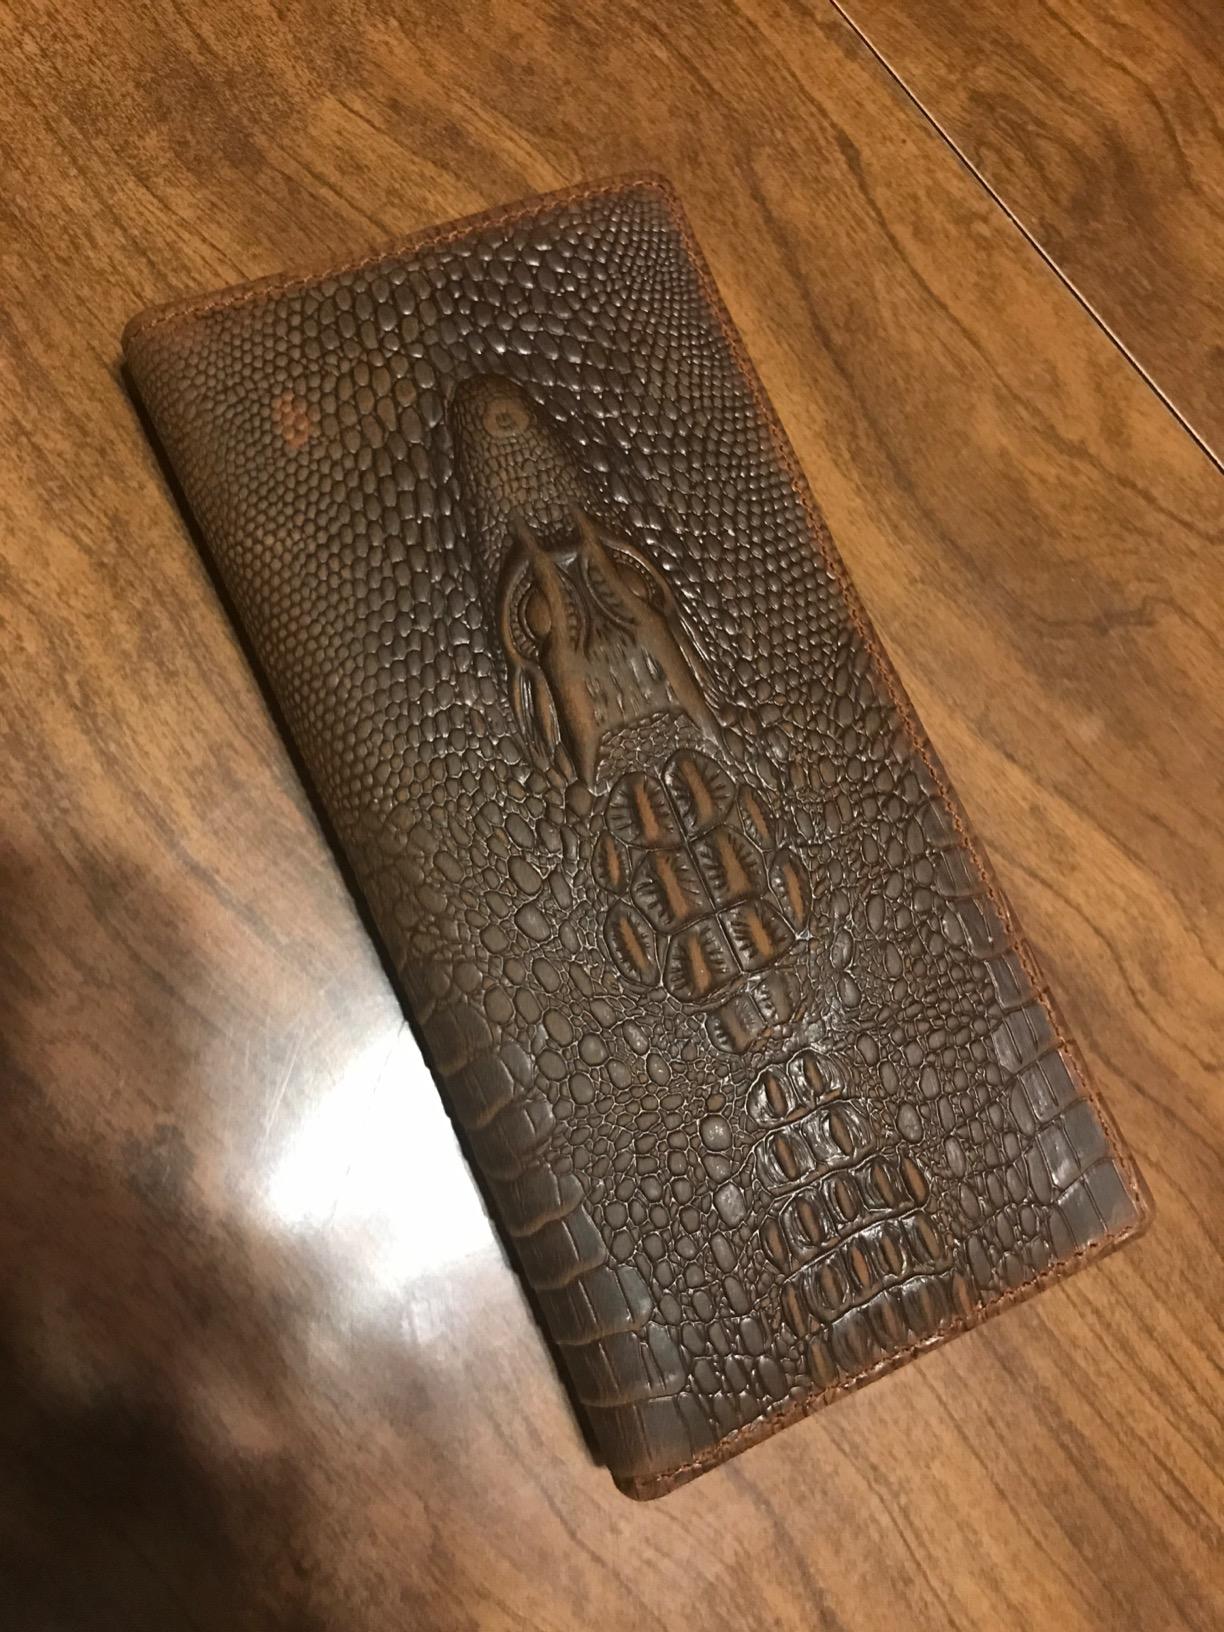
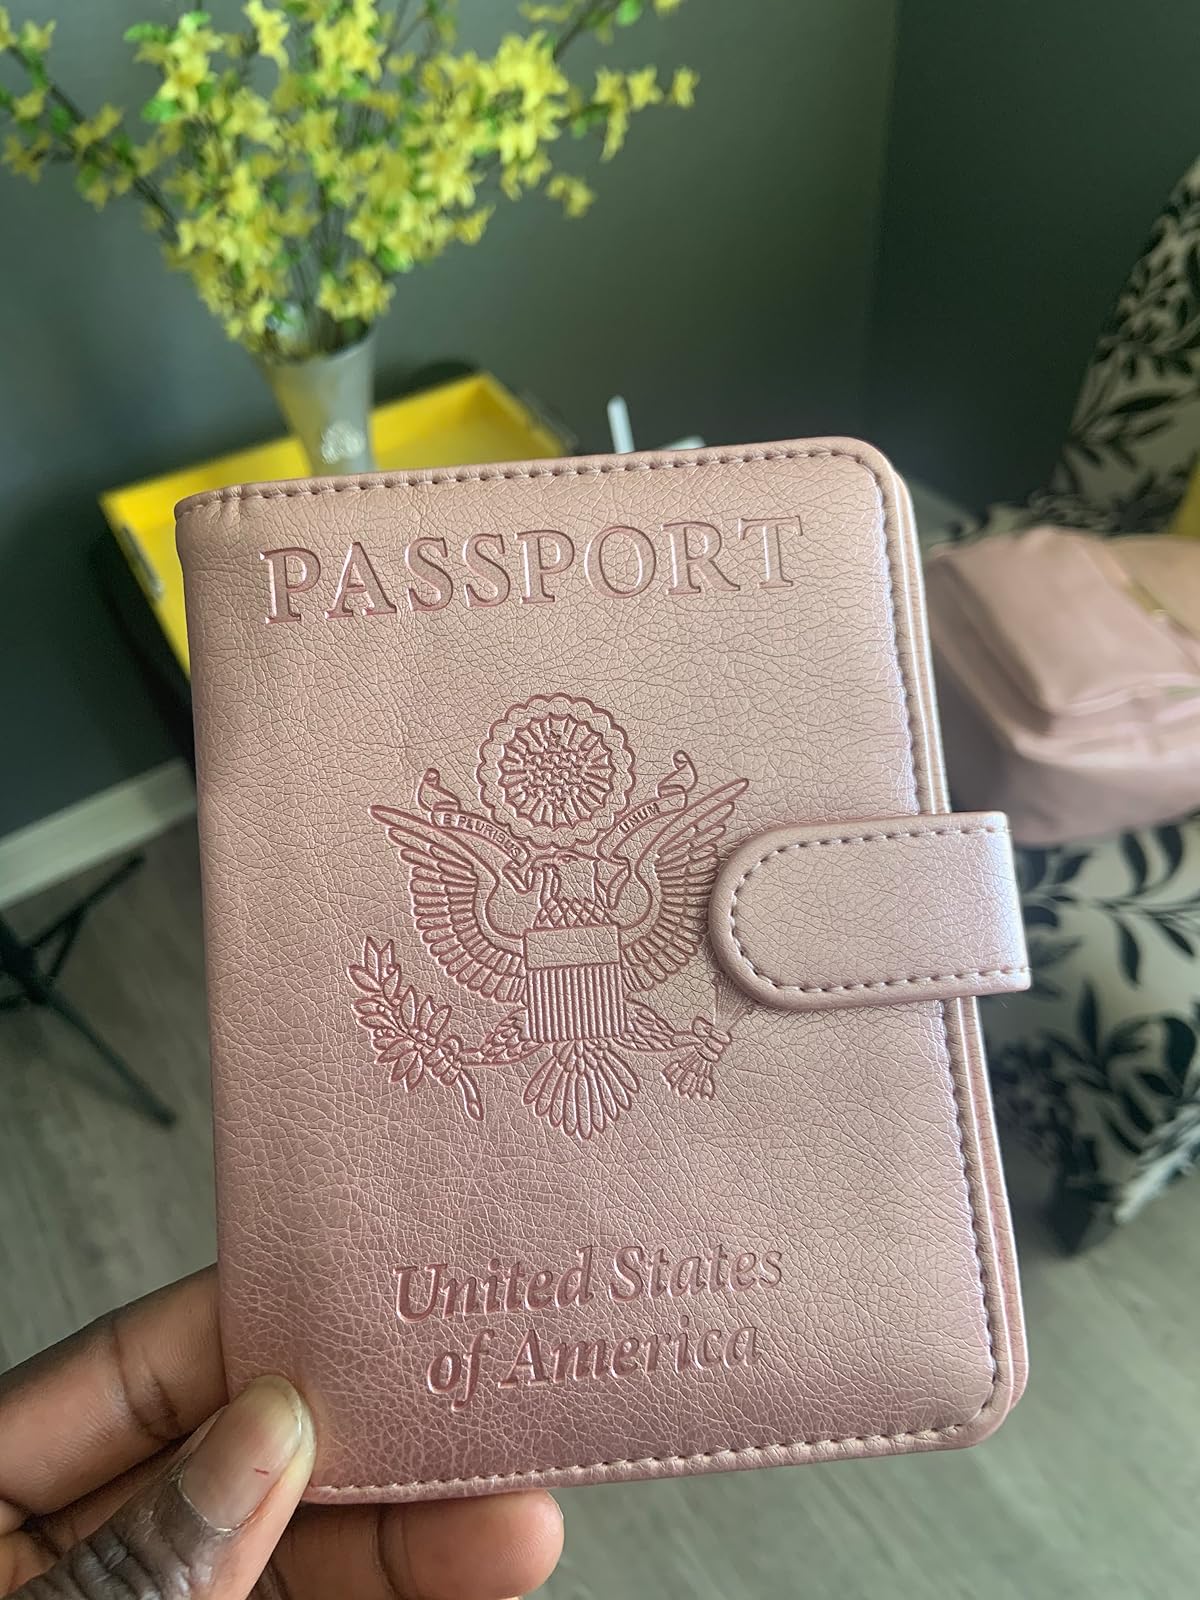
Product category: accessories_wallet
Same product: no